Yengo National Park

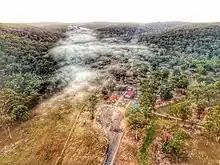
Aerial perspective of the Grey Gum International Cafe, nestled between the Yengo and Wollemi national parks on an autumn morning. February 2018.

The Bucketty community asked NPWS to recognise their custodianship of the place and in early 2000, the community, together with the NPWS, developed a Memorandum of Understanding to jointly manage the site.